Peeter Puusepp

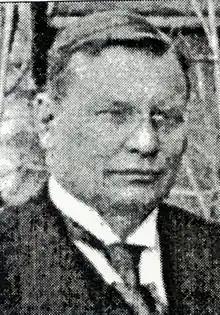
Peeter Puusepp

Peeter Puusepp (also Peeter Puusep; 22 February 1868 Loodi Parish, Viljandi County – 19 May 1949 Geislingen, Germany) was an Estonian politician and justice of the Supreme Court of Estonia. He was a member of I Riigikogu. On 21 October 1921, he resigned his position and he was replaced by Tõnis Pedak.